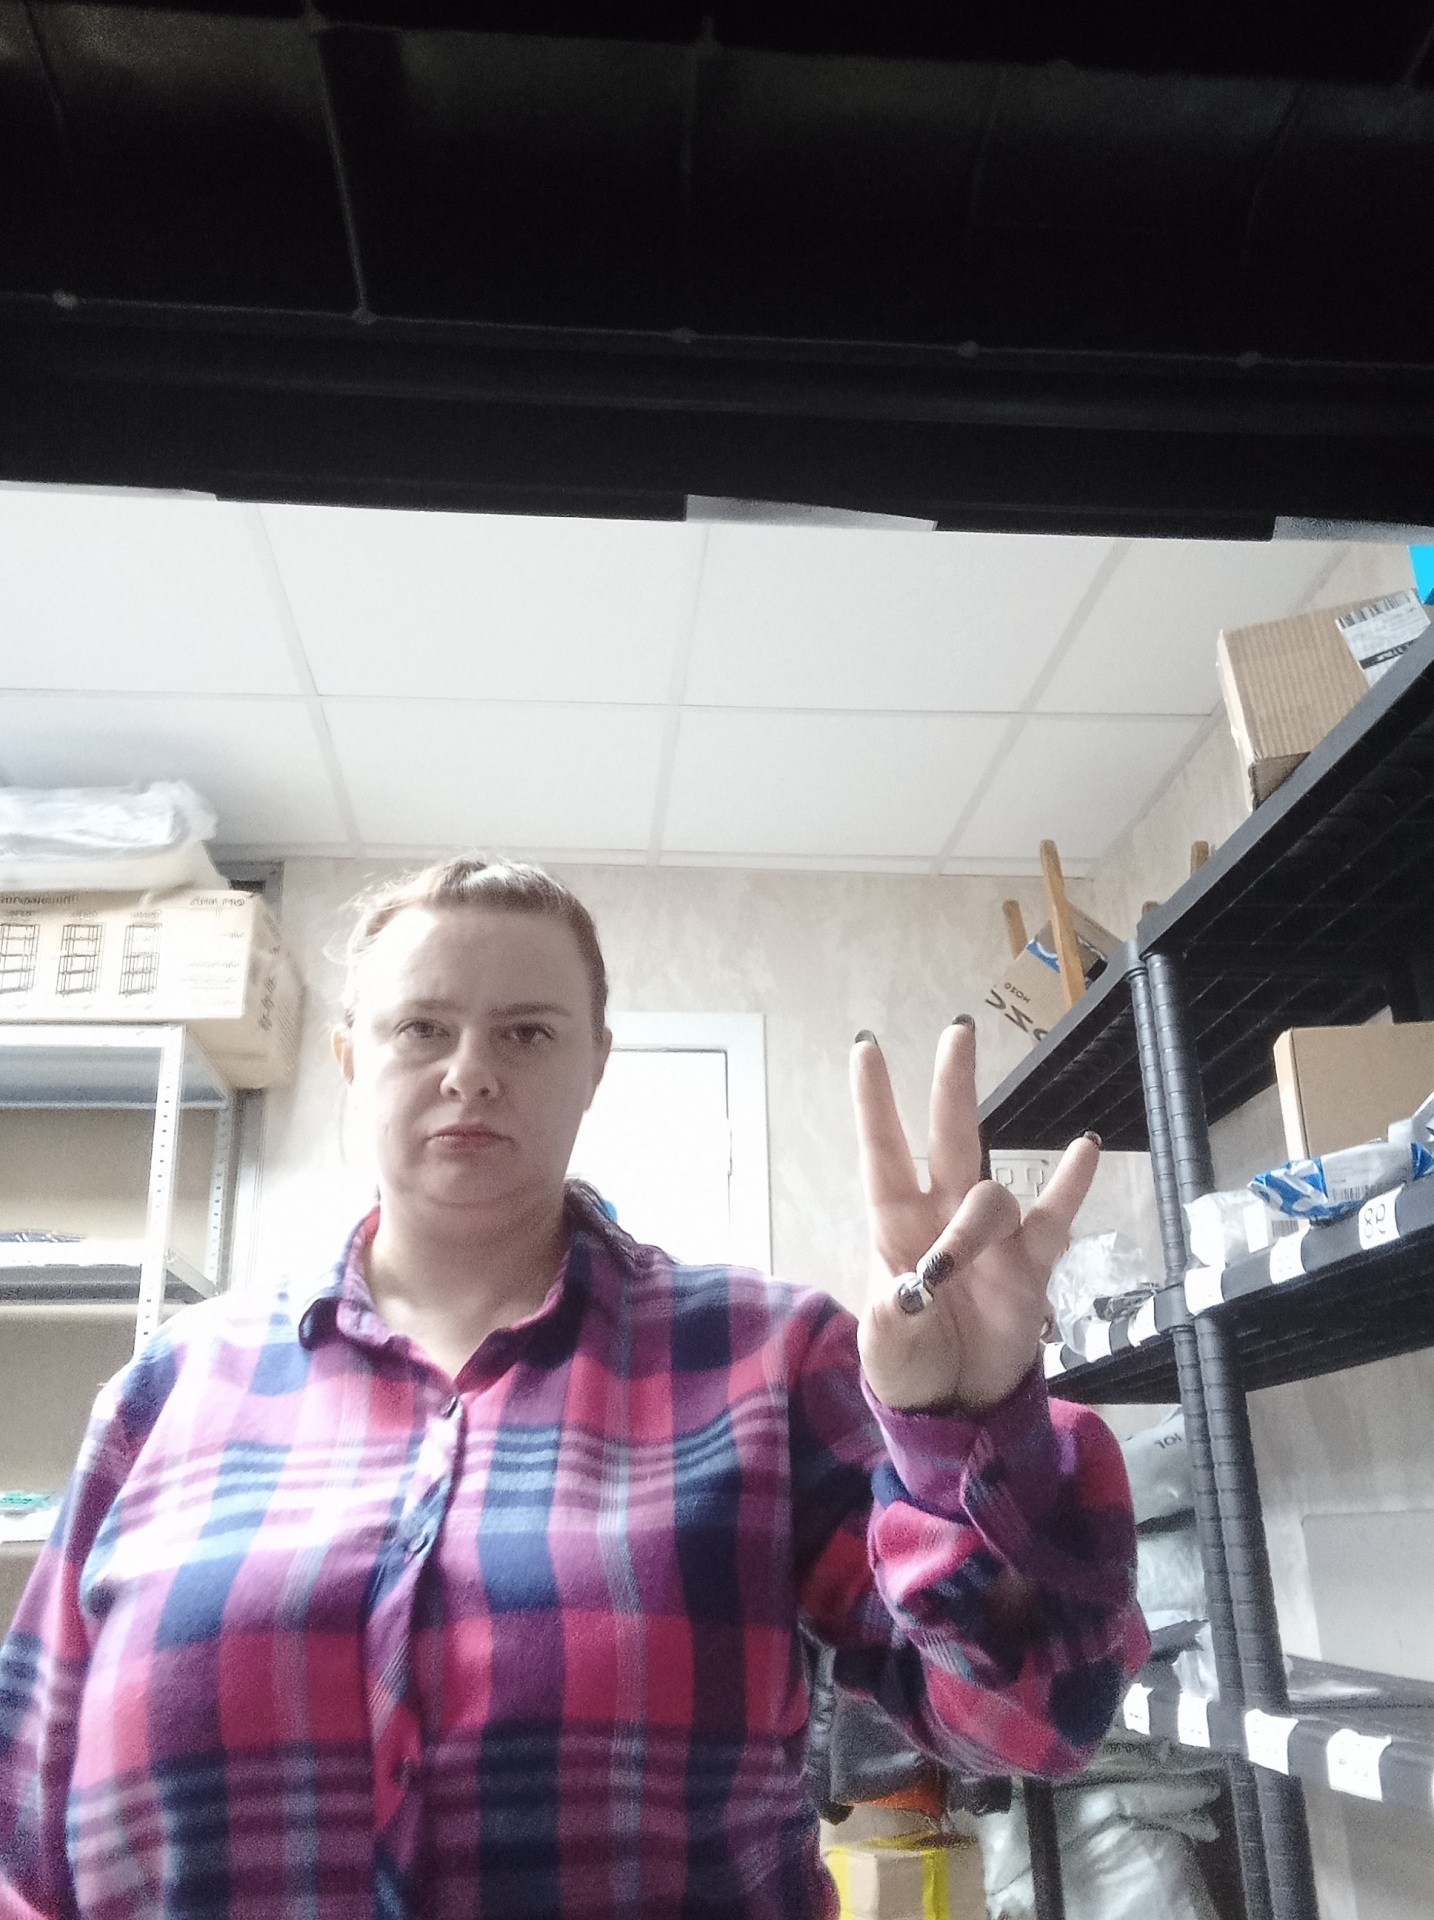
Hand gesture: three3